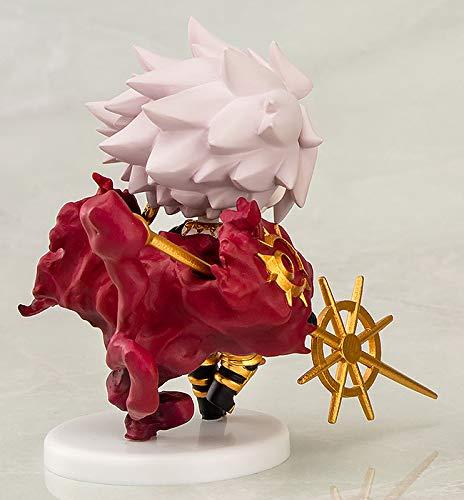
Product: Chara-ani Fate/Apocrypha: Red Faction Lancer of Red Toy'sworks Collection Niitengo Premium Figure
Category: Toys & Games | Collectible Toys | Statues, Bobbleheads & Busts | Statues
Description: Second line-up includes the red faction Servants saber, assassin, Lancer, and Archer along with the servant saber wearing her helmet.
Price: $34.99
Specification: ProductDimensions:1.5x1.5x2.6inches|ItemWeight:3.52ounces|ShippingWeight:3.52ounces(Viewshippingratesandpolicies)|ASIN:B07NB84W5V|Itemmodelnumber:-|Manufacturerrecommendedage:15yearsandup